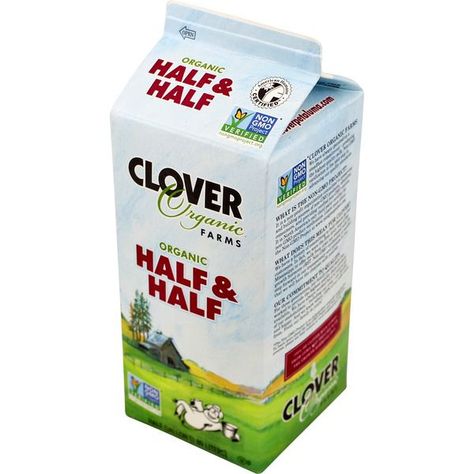
Waste category: cardboard